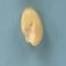
Maize quality: Good